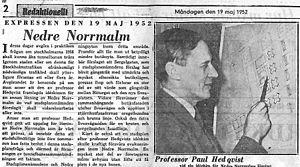
Le redéveloppement de Norrmalm est un vaste projet de redéveloppement urbain qui fut mis en œuvre dans le sud du quartier de Norrmalm au centre-ville de Stockholm en Suède. La décision de principe fut prise en 1945 et les travaux qui eurent lieu dans les années 1950, 60 et 70 aboutirent au remplacement de l'ancien quartier de Klara par la moderne Stockholms city, tandis que la construction du métro fut facilitée.